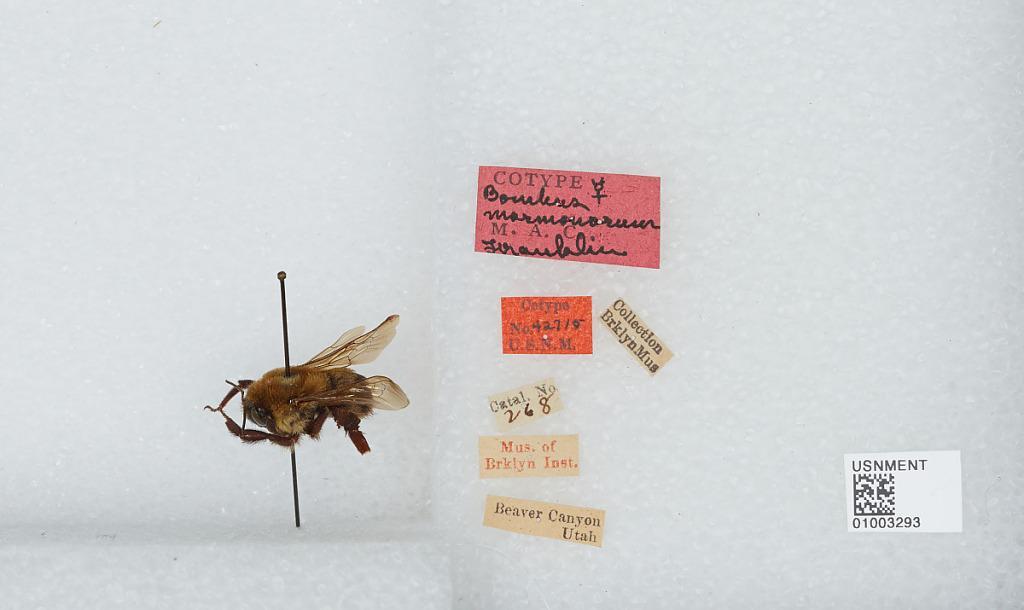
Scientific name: Bombus (Separatobombus) griseocollis (De Geer)
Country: United States
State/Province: Utah
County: Beaver
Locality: Beaver Valley
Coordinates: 38.2803, -112.574